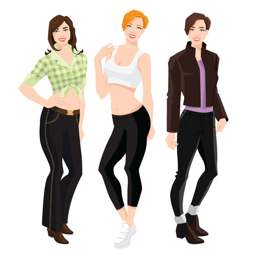
vector illustration of young women in different clothes ans pose on white background